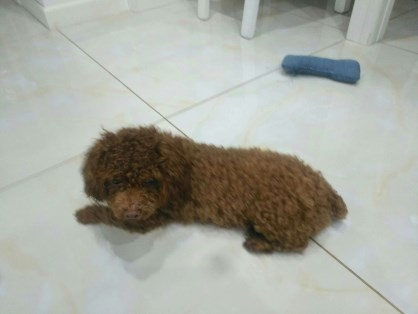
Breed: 7449-n000128-teddy